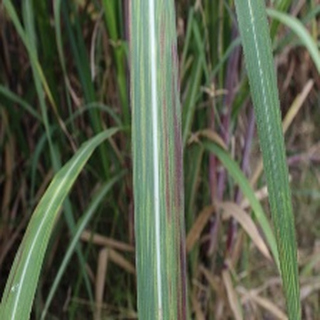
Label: sugarcane_bacterial_blight